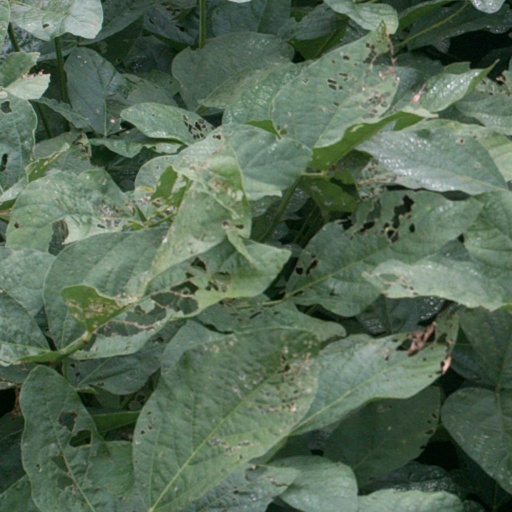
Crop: soybean